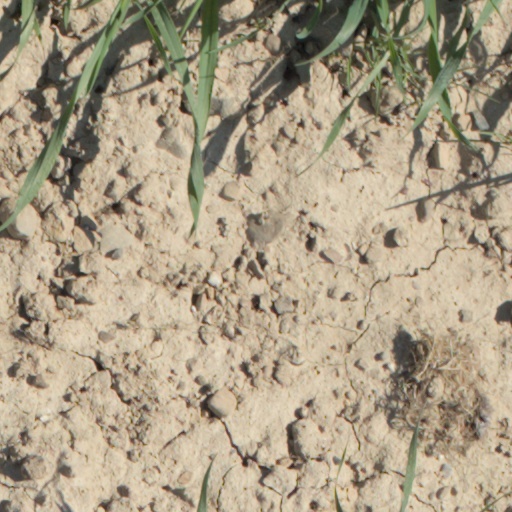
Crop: wheat